Luis D'Elía

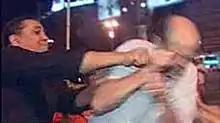
D'Elía punching a demonstrator during a rally against President Cristina Kirchner. 2008

During the first weeks of 2008, agricultural workers struck against the administration of Cristina Fernandez de Kirchner. In Buenos Aires, D'Elía led a pro-Kirchner rally, saying that he and his fellow activists were out to "break the coup that they're trying to impose." At the rally he punched Assemblyman Alejandro Gahan. In November 2011 D'Elía was sentenced to four days in prison for striking Gahan.